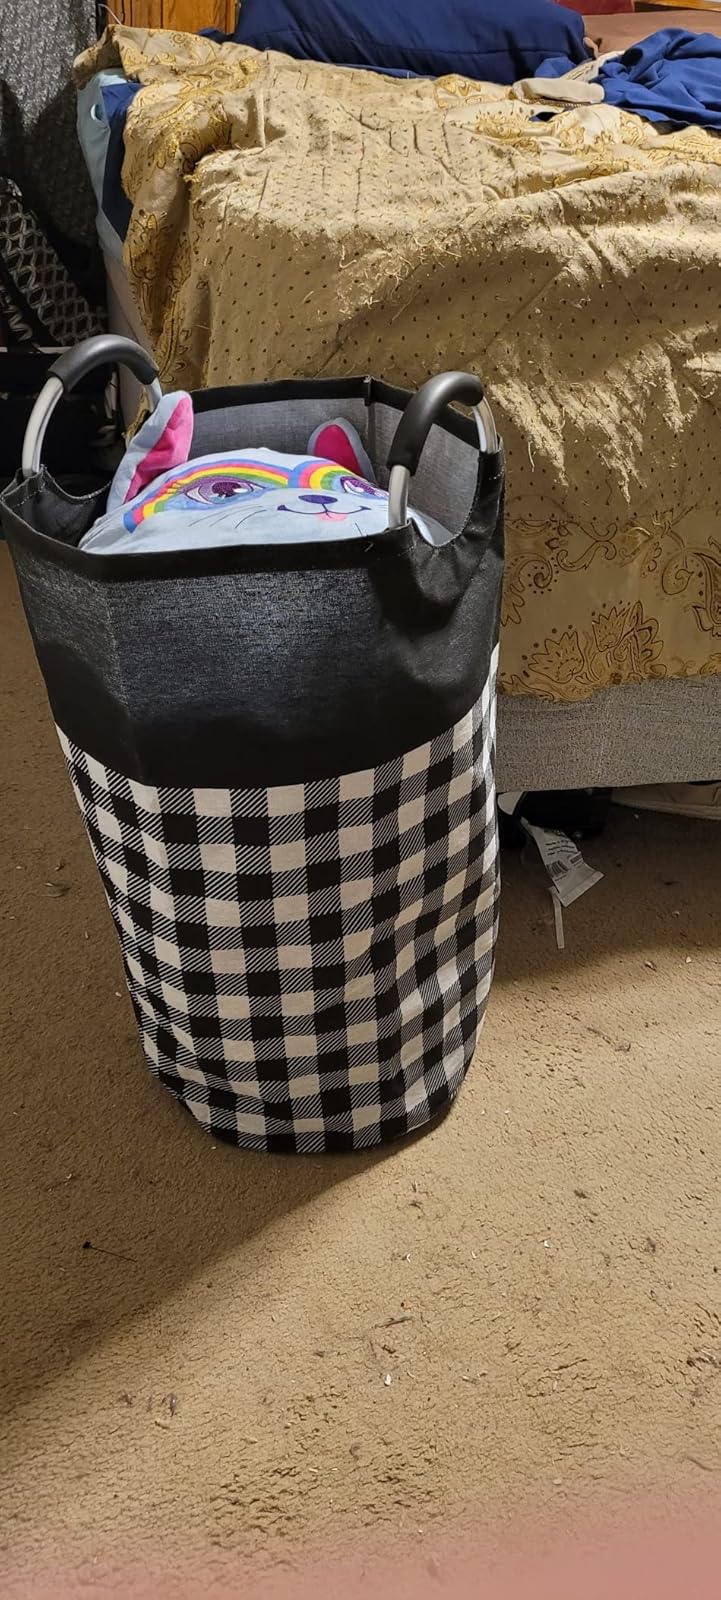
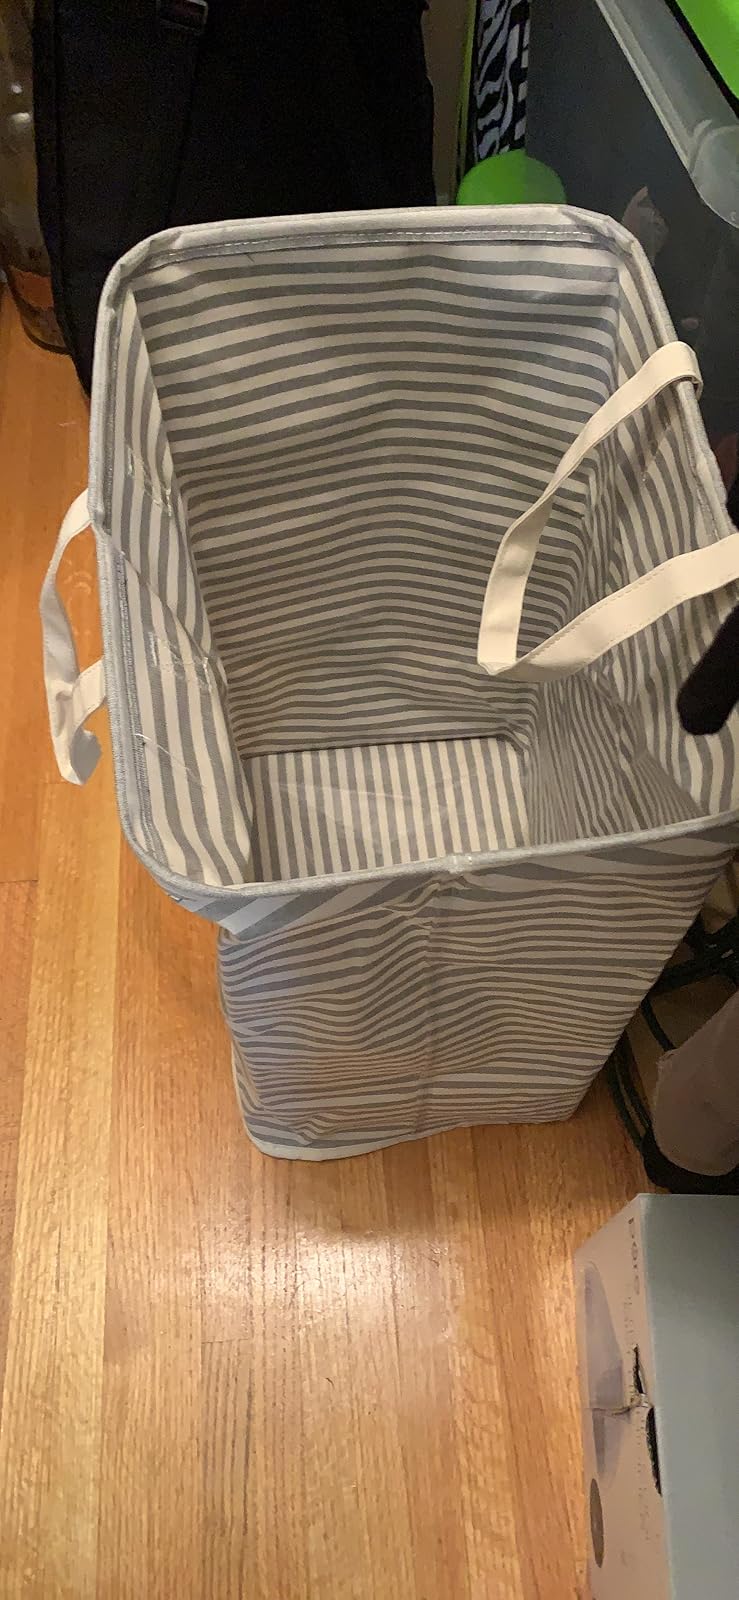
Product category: items_hamper
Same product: no